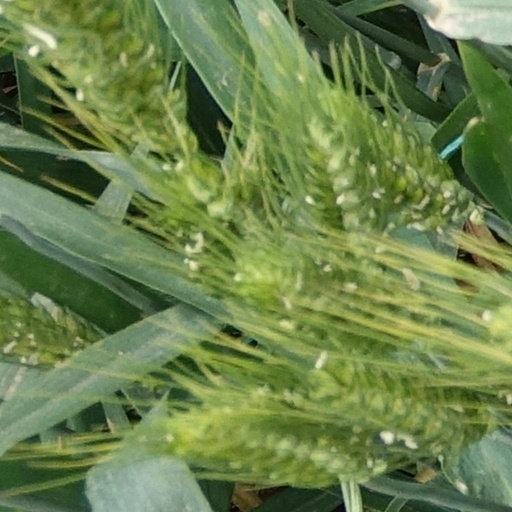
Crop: wheat